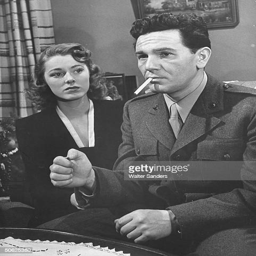
actors performing in a scene from drama film based on life of military person